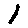
Label: 1